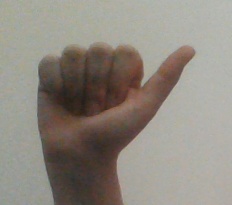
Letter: dhad